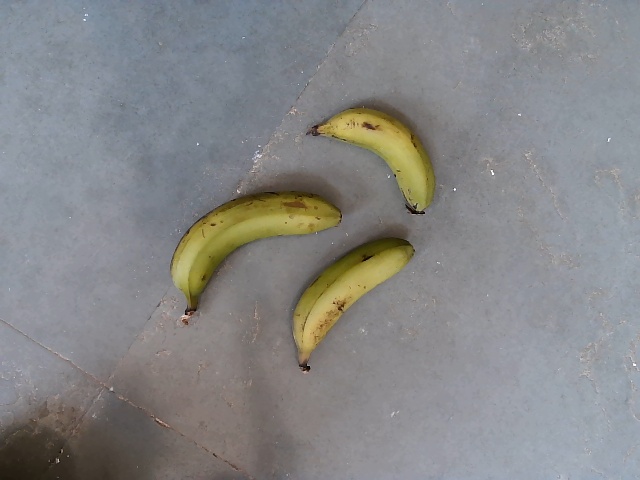
Label: Raw_Banana